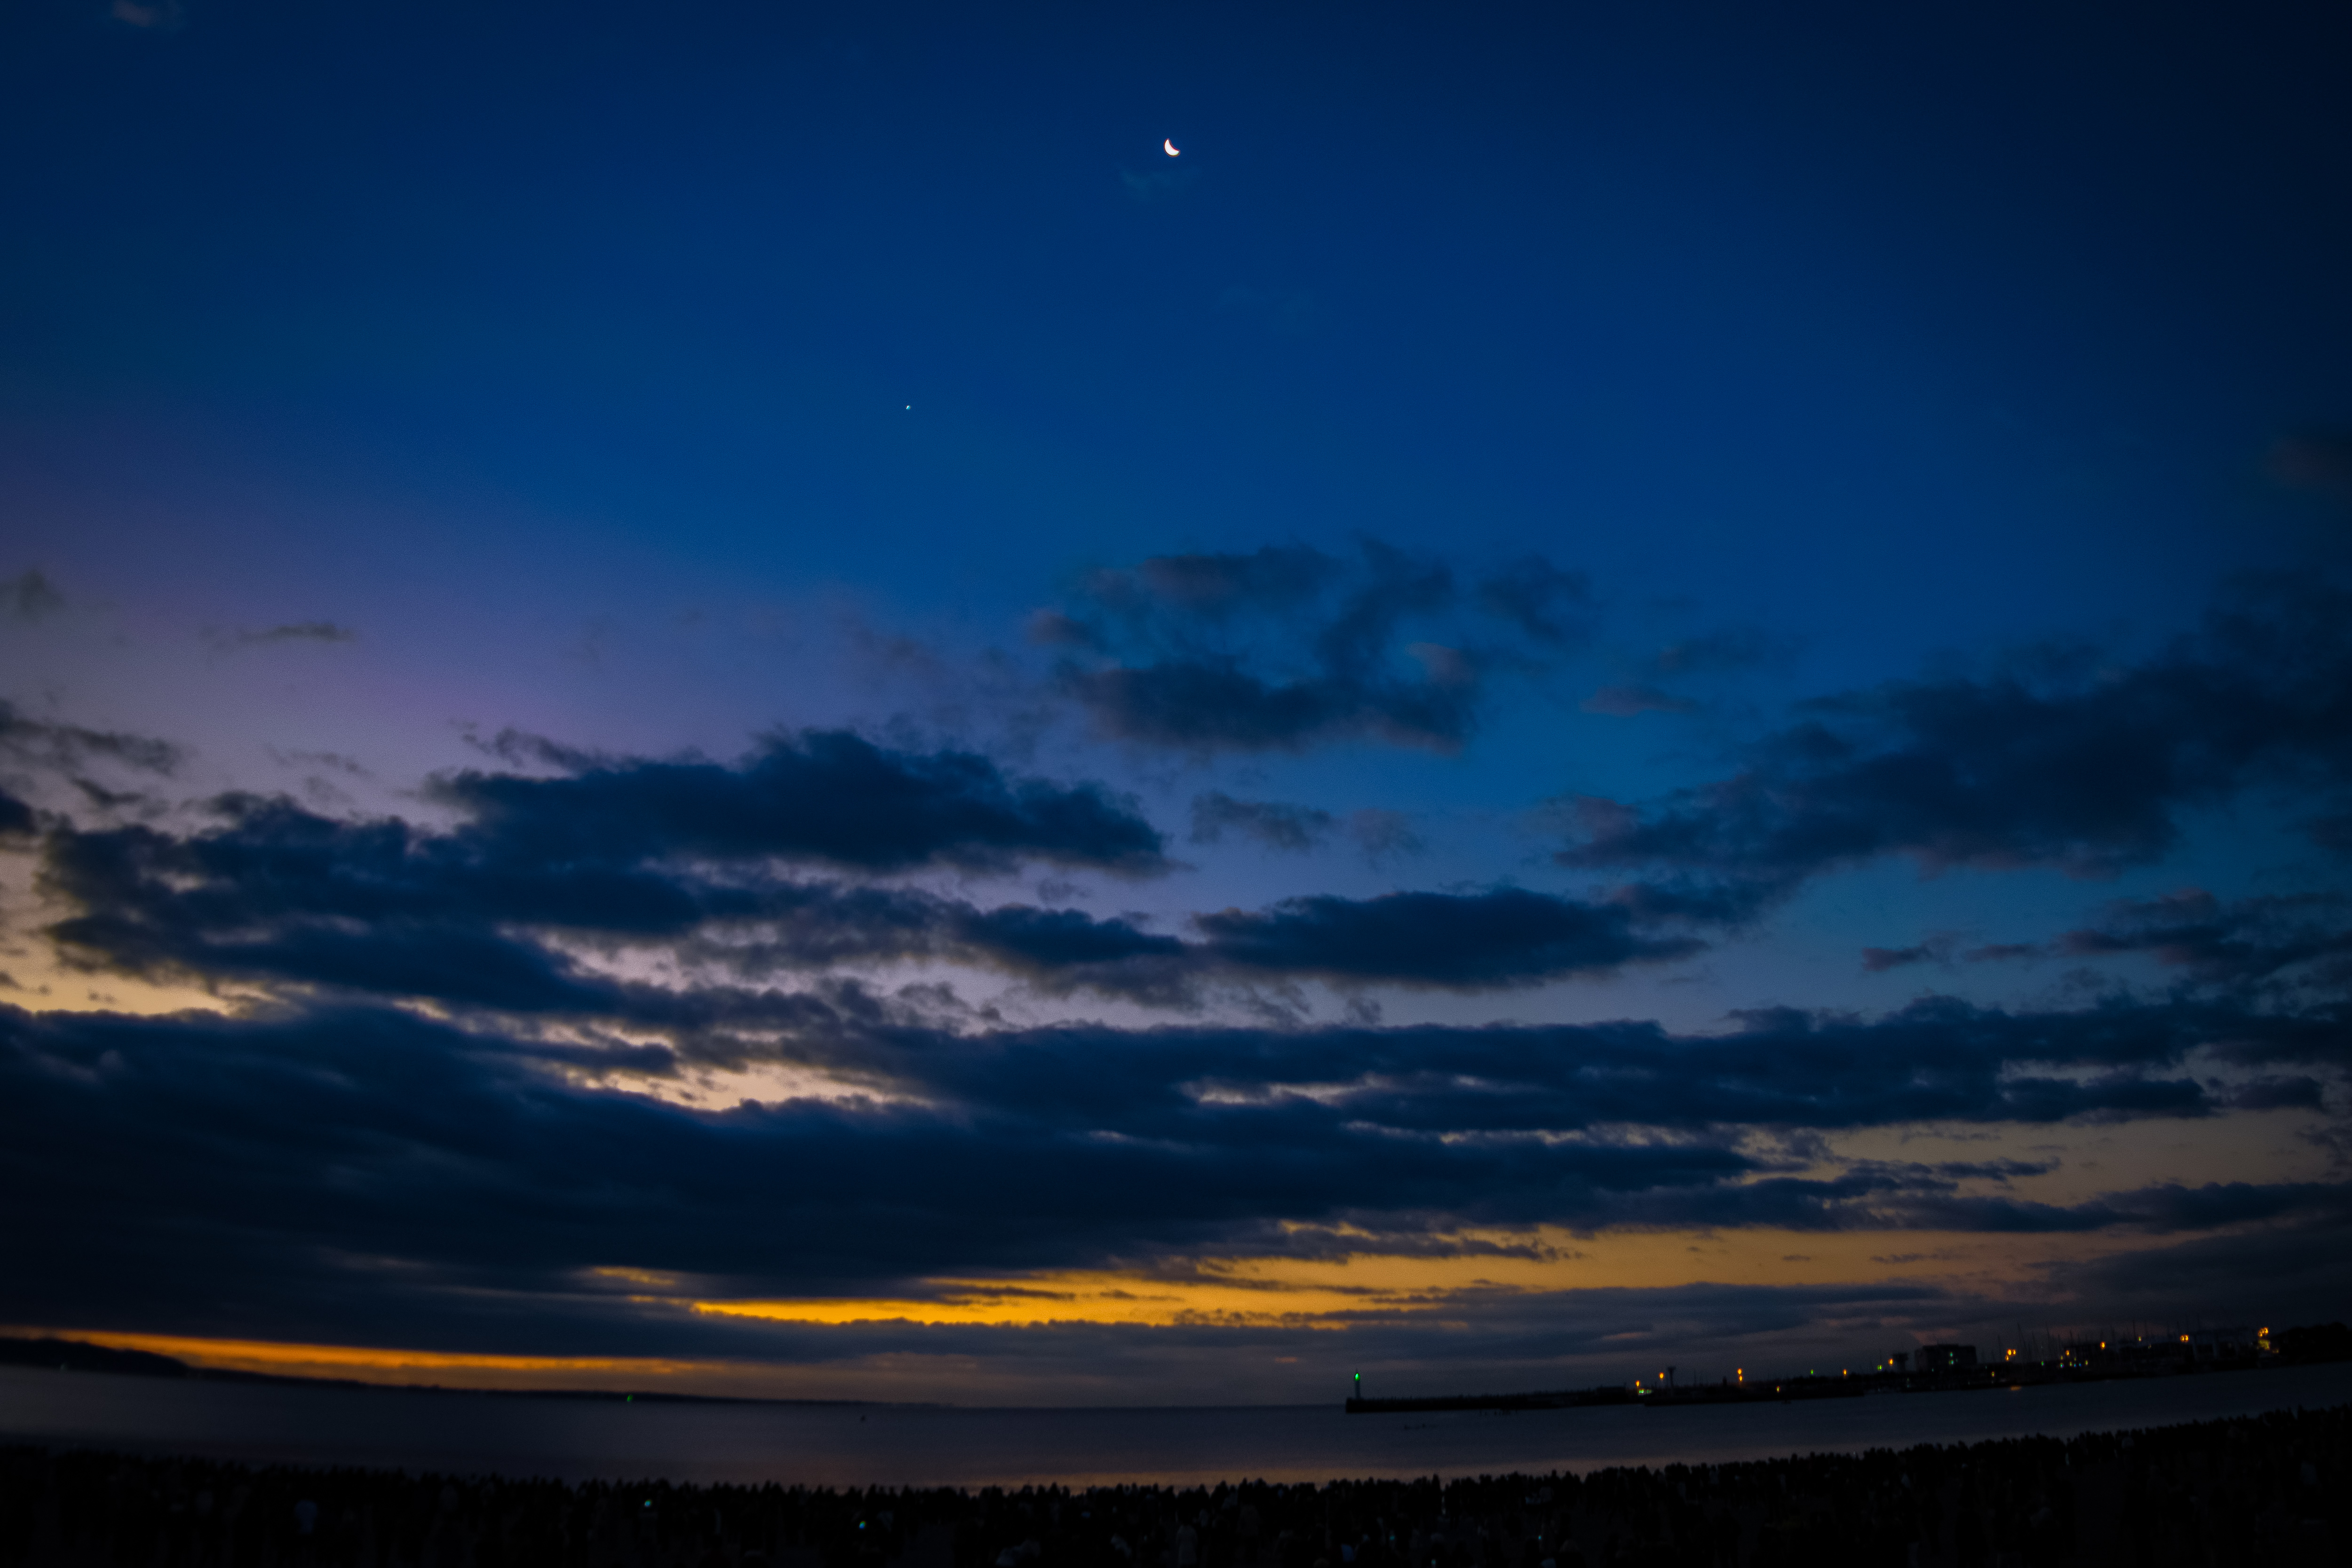
sky, cloud, horizon, blue, afterglow, dusk, evening, atmosphere, sunset, night, morning, sunrise, sea, dawn, ocean, astronomical object, calm, landscape, cumulus, meteorological phenomenon, photography, moon, space, celestial event, star, darkness, sound